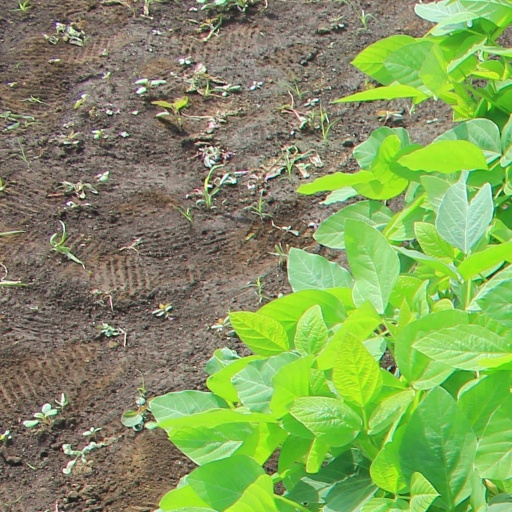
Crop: soybean